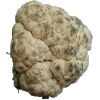
Label: Cauliflower 1